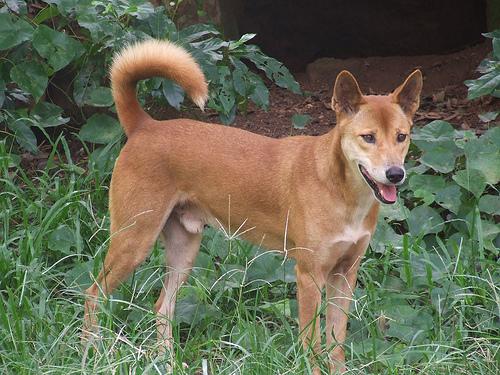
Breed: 217-n000079-dingo